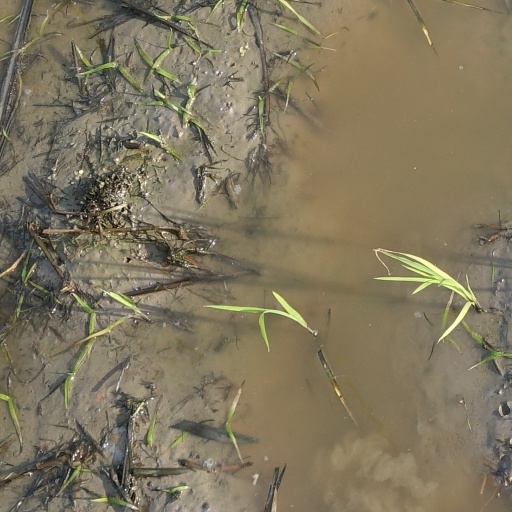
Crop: rice